The Marriage Escape

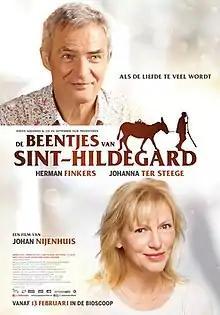
Theatrical release poster

The Marriage Escape ( is a 2020 Dutch comedy-drama film directed by Johan Nijenhuis. The film is an adaptation of the 2016 Czech film "Tiger Theory", and it is the first cinema film predominantly spoken in the Tweants variety of Low Saxon, although the title is in Dutch.